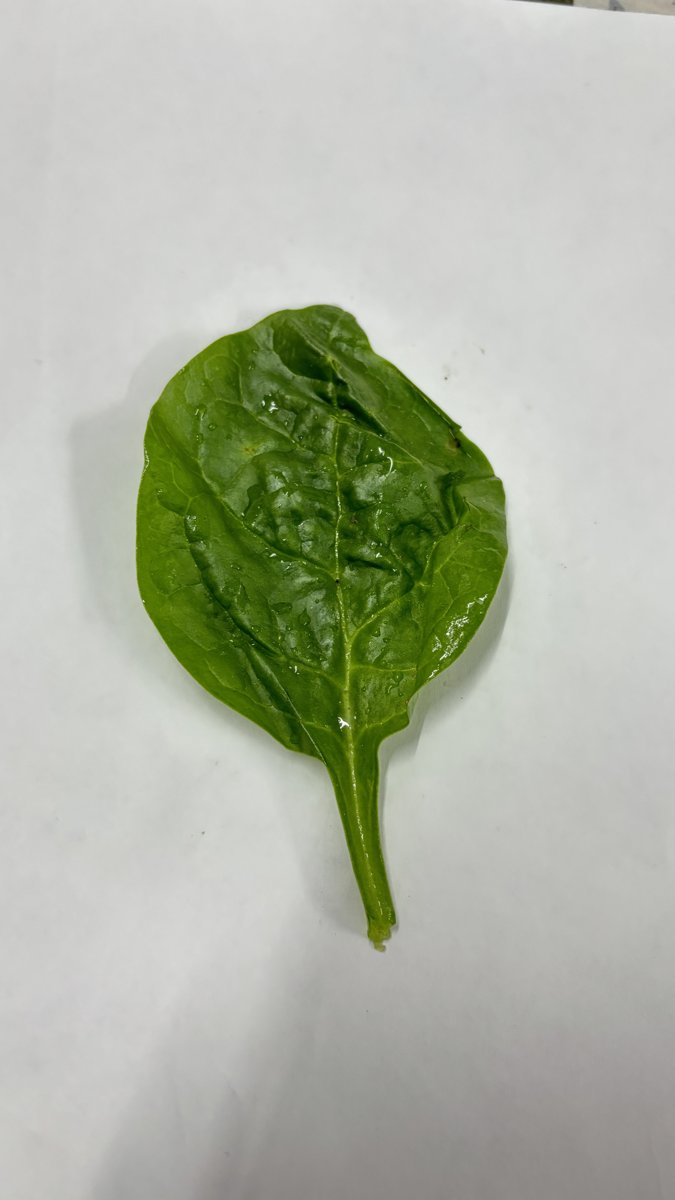
Label: Healthy-Leaf